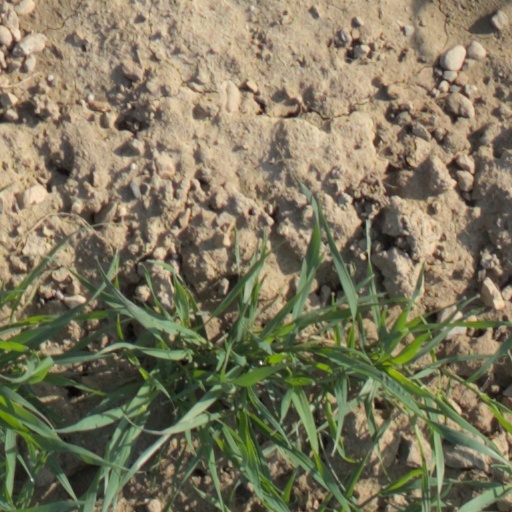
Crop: wheat